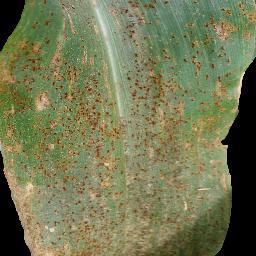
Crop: corn
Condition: (maize)_common_rust